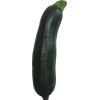
Label: dark_zucchini